Piaget's theory of cognitive development

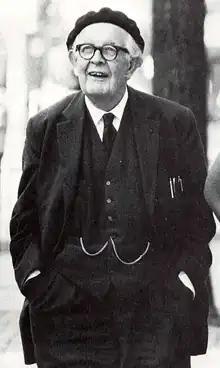
Jean Piaget in Ann Arbor

Piaget's theory of cognitive development, or his genetic epistemology, is a comprehensive theory about the nature and development of human intelligence. It was originated by the Swiss developmental psychologist Jean Piaget (1896–1980). The theory deals with the nature of knowledge itself and how humans gradually come to acquire, construct, and use it. Piaget's theory is mainly known as a developmental stage theory.